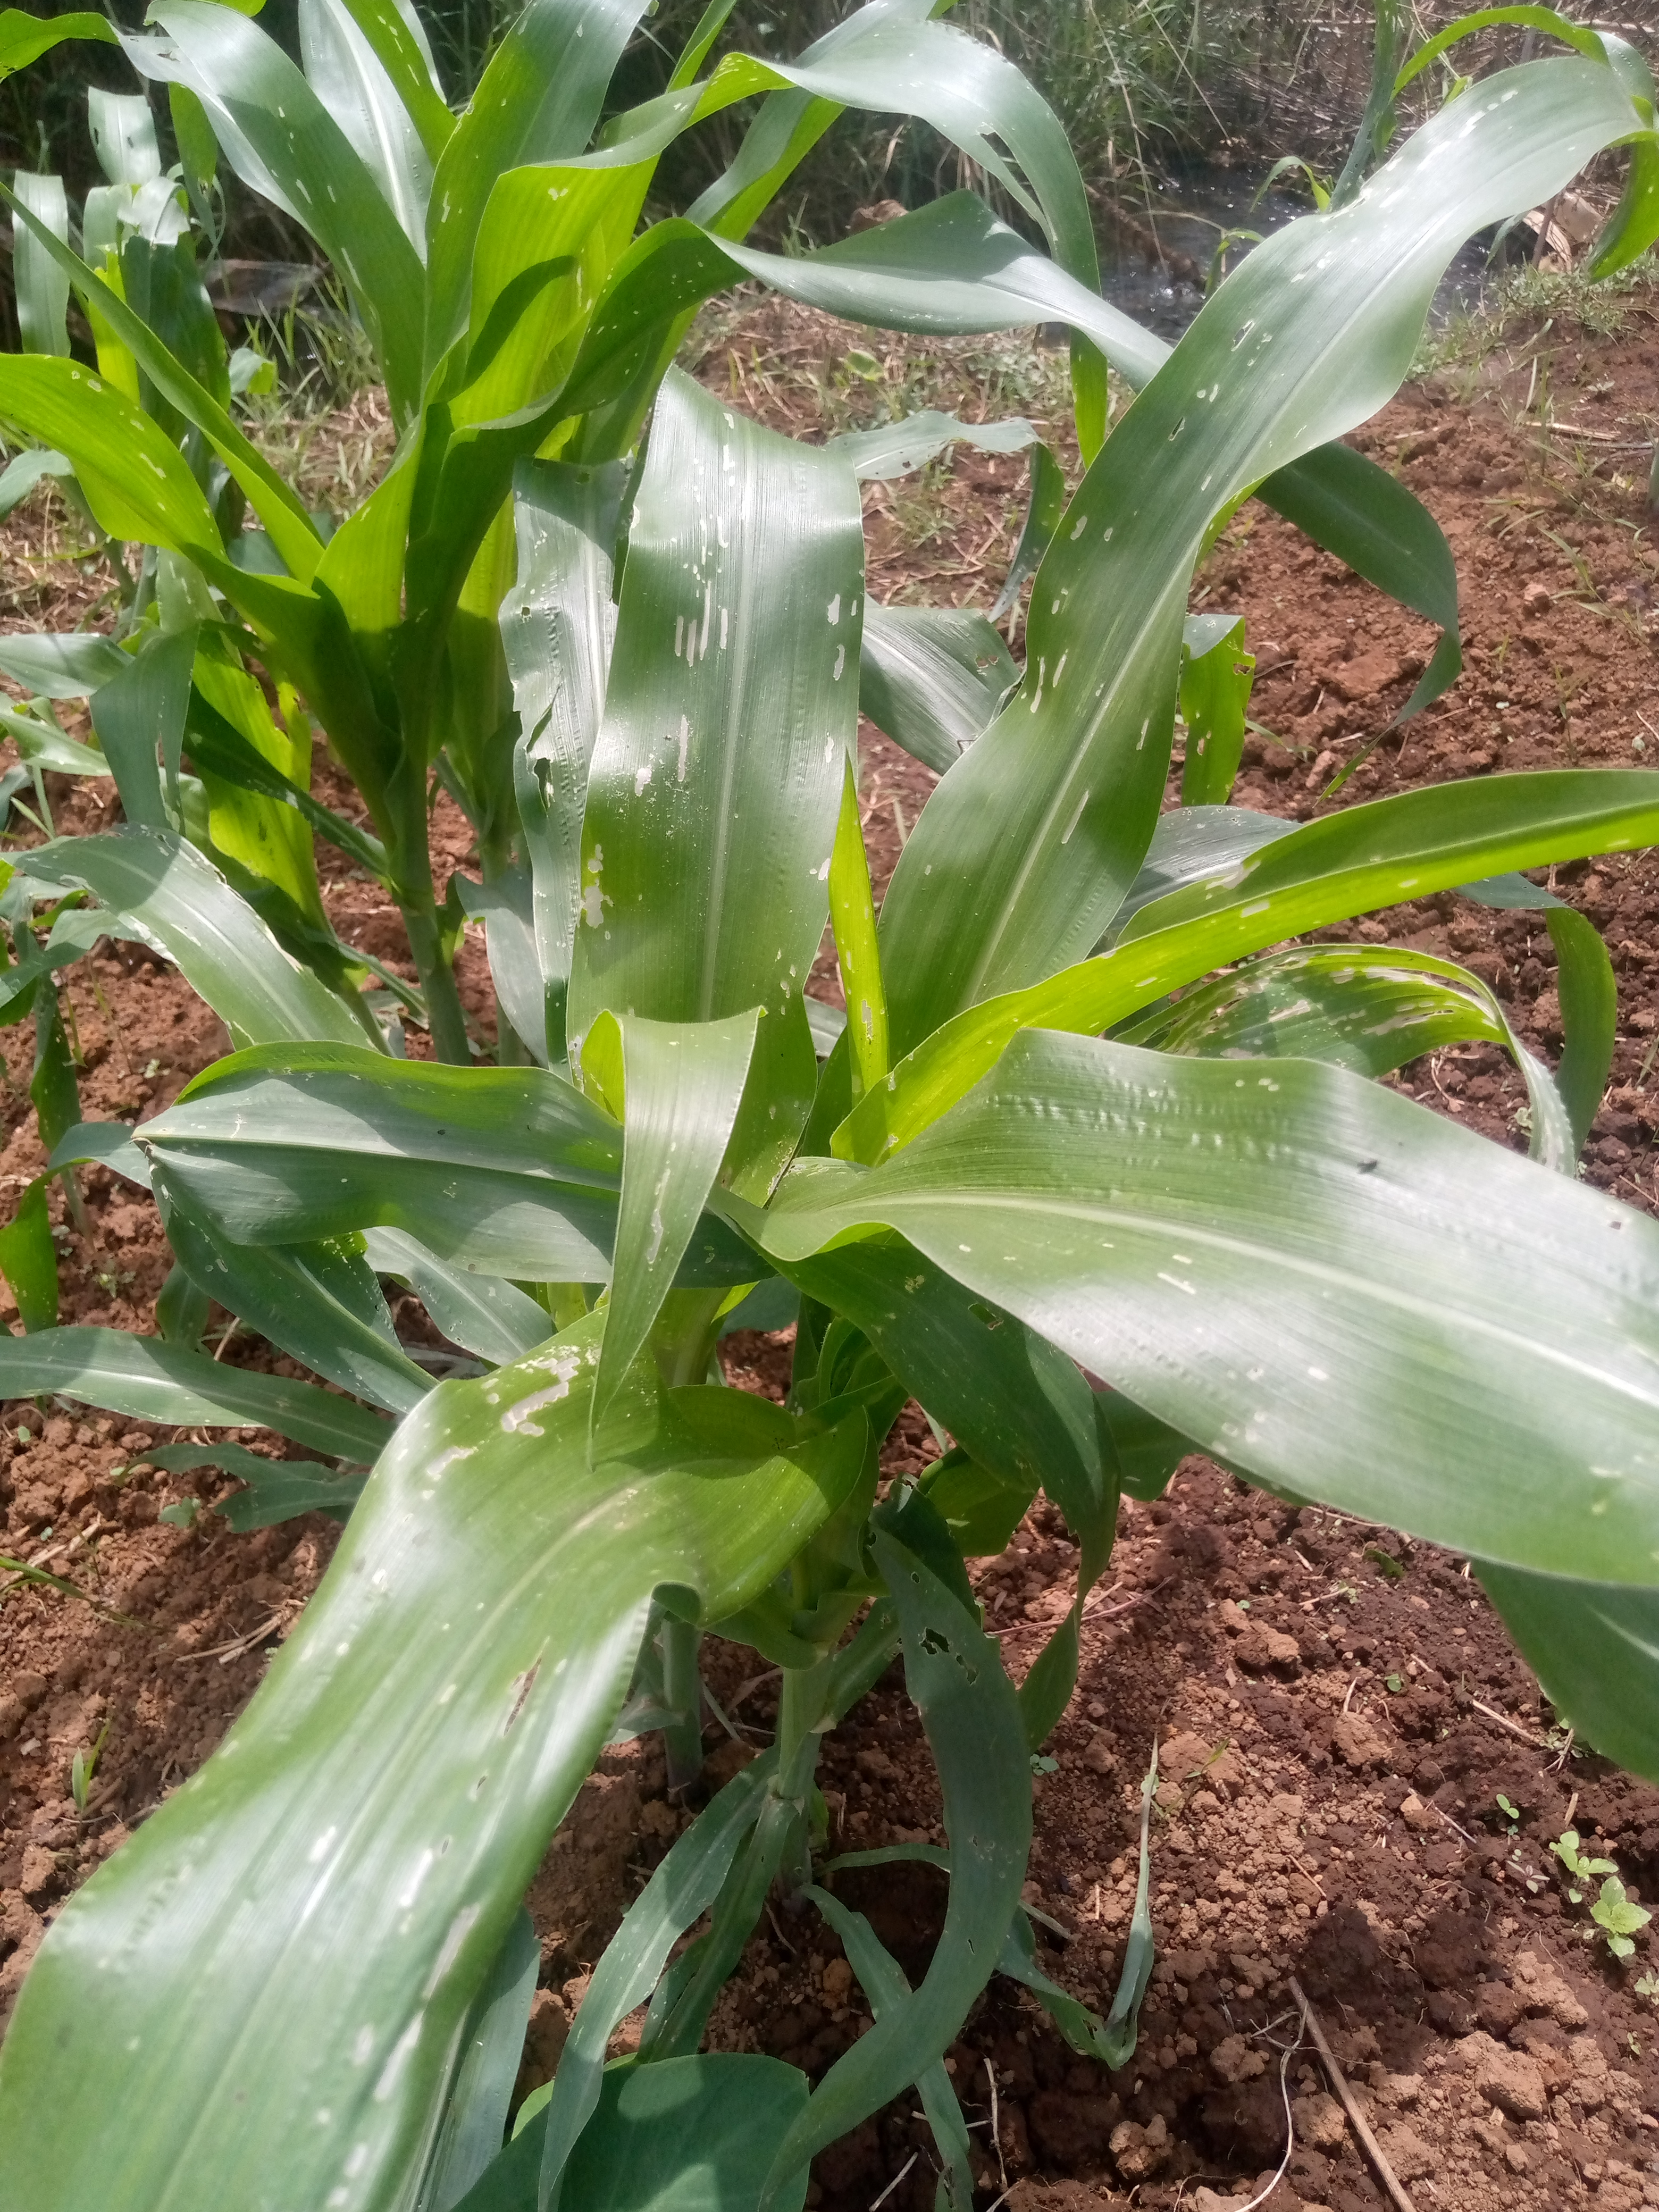
Label: spodoptera_frugiperda